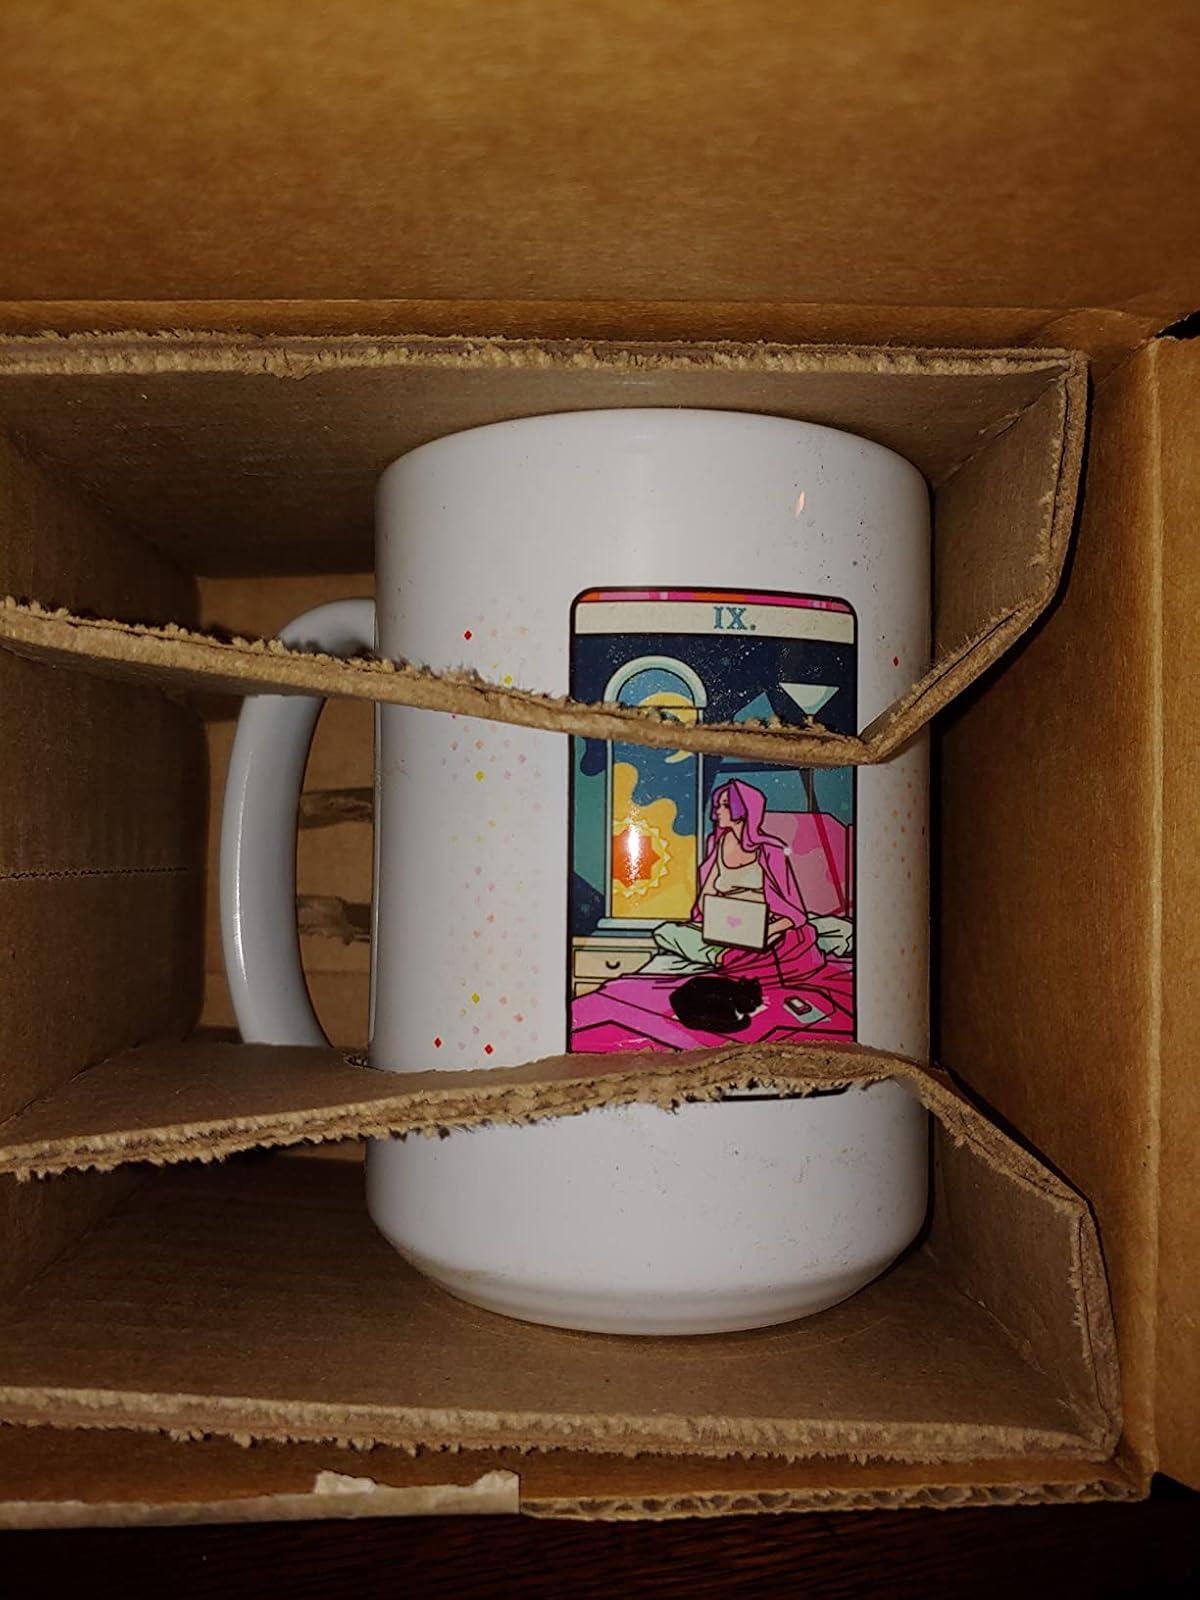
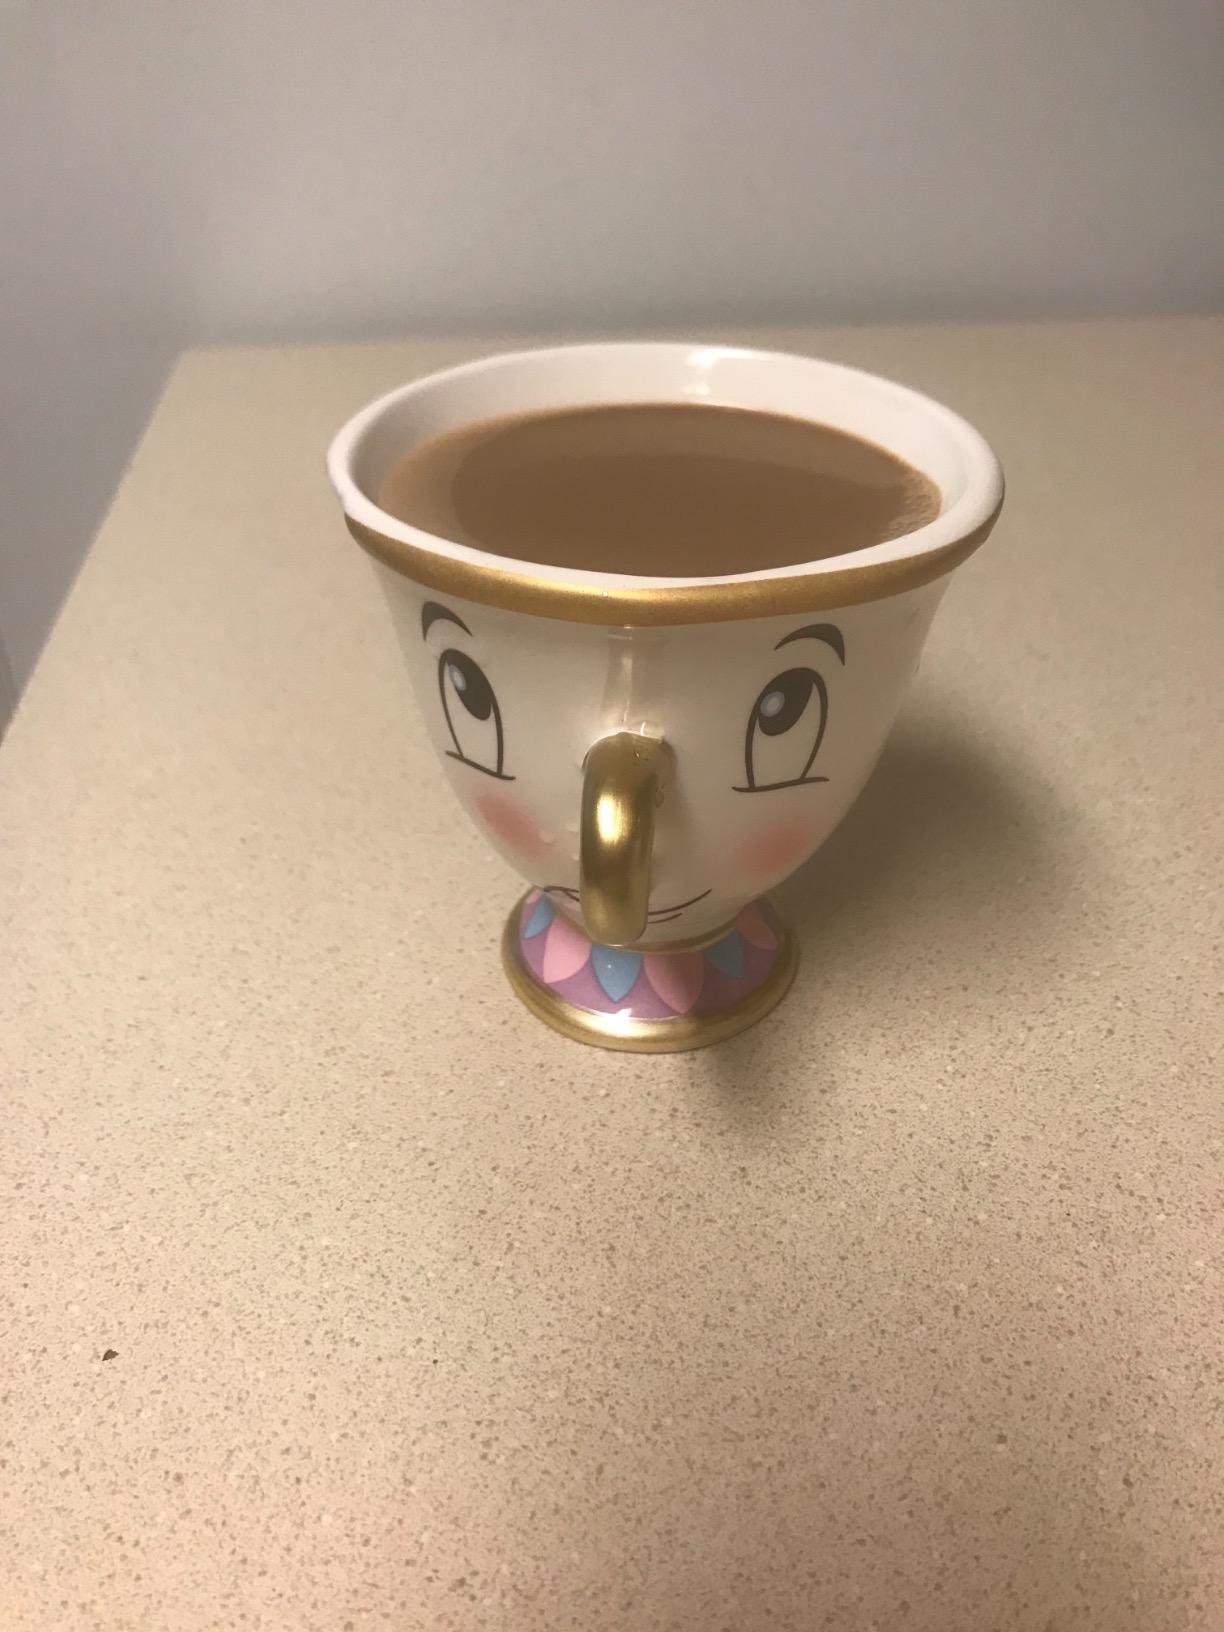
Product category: items_mug
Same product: no